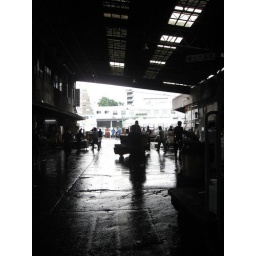
The most famous fish market in Japan